Dholpur

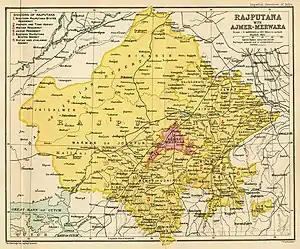
Dholpur State, part of the Rajputana Agency, 1909

After the battle of Panipat, Babar became the first Mughal ruler of Hindustan.